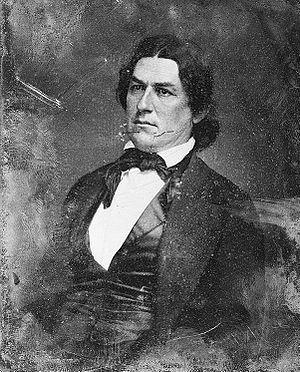
Le Commonwealth de la Virginie est une partie importante des États Confédérés durant la guerre de Sécession. En tant d'État esclavagiste, la Virginie, convoque une convention de l'État pour faire face à la crise de la sécession qui s'ouvre le 13 février 1861, une semaine seulement après la formation de la Confédération par les sept États sécessionnistes. La convention délibère pendant plusieurs semaines, avec une prééminence des délégués de l'Union, et ne vote pas une motion en faveur de la sécession le 4 avril 1861. L'opinion évolue après le 15 avril 1861, lorsque le président des États-Unis Abraham Lincoln lance un appel pour lever des troupes de tous les états, encore dans l'Union en réponse à la prise du fort Sumter par la Confédération. Le 17 avril 1861, la convention de Virginie vote pour déclarer la sécession de l'Union, dans l'attente de la ratification de cette décision par les électeurs.